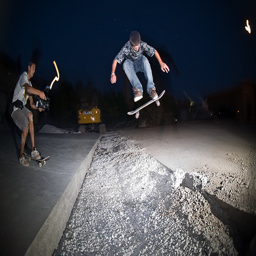
Two skate board riders one jumping into the snow.
A man doing a trick on skateboard while another films it.
Night time with a skateboarder doing a jumping trick in the air while another person is recording him.
A person on a skateboard performing a trick.
A man flying through the air while riding a skateboard.